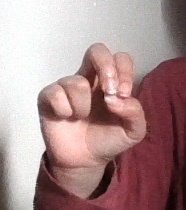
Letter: gaaf